White Patch, Queensland

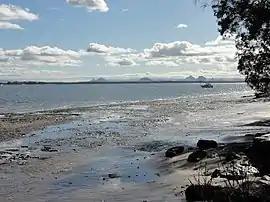
View from the beach at White Patch

White Patch is a coastal town and locality of Bribie Island in the City of Moreton Bay, Queensland, Australia. In the , the locality of White Patch had a population of 150 people.